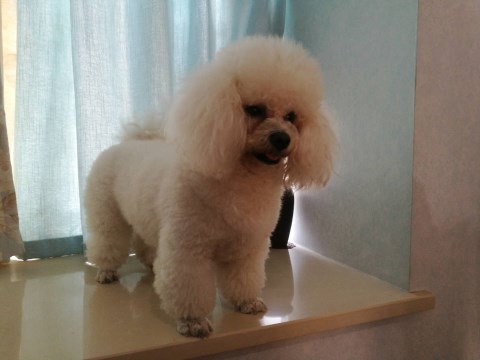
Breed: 3083-n000117-Bichon_Frise